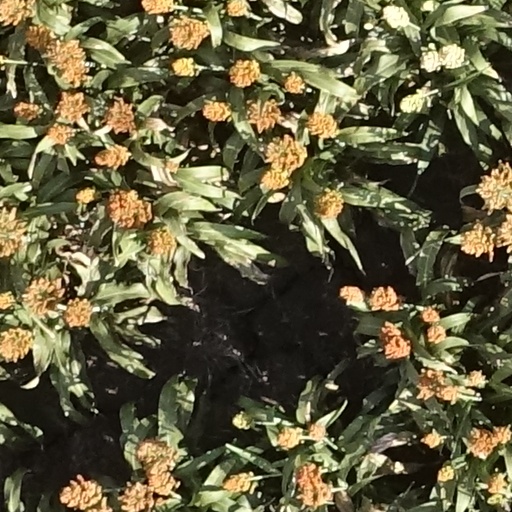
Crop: sorghum